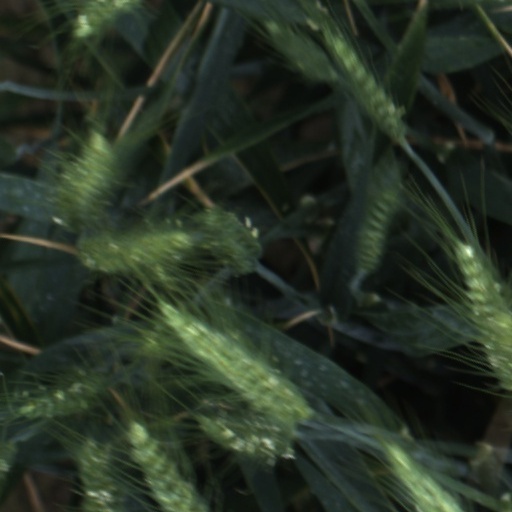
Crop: wheat